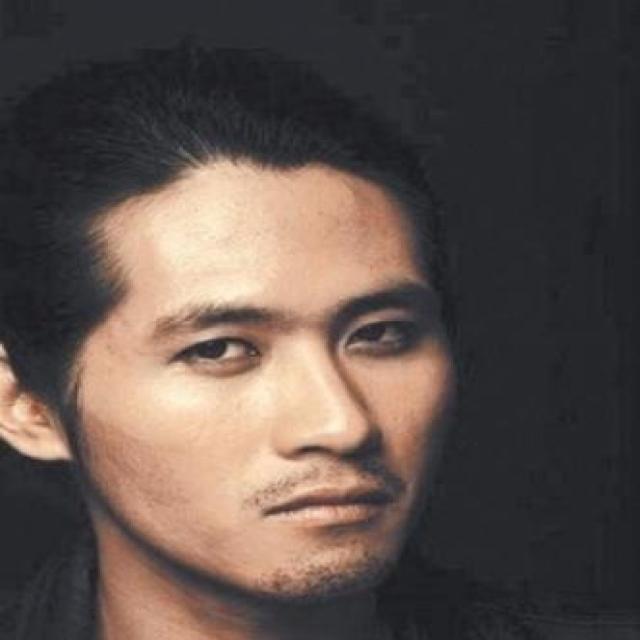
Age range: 21-44